Clifton Suspension Bridge

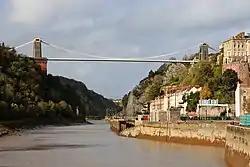
Clifton Suspension Bridge

The Clifton Suspension Bridge is a suspension bridge spanning the Avon Gorge and the River Avon, linking Clifton in Bristol to Leigh Woods in North Somerset. Since opening in 1864, it has been a toll bridge, the income from which provides funds for its maintenance. The bridge is built to a design by William Henry Barlow and John Hawkshaw, based on an earlier design by Isambard Kingdom Brunel. It is a Grade I listed building and forms part of the B3129 road.